Speed Rack

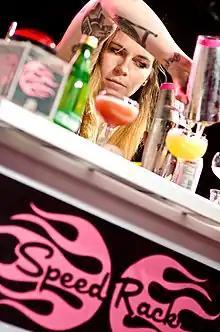
Speed Rack 2013

Speed Rack is a speed bartending competition for women in the United States that was cofounded by bartenders Ivy Mix and Lynnette Marrero. In 2011, Mix approached Marrero, who was the president of the New York City chapter of LUPEC (Ladies United for the Preservation of Endangered Cocktails), about creating a competition to showcase talented women in the craft cocktail world. The competition raises funds for Breast Cancer education, prevention and research, while promoting women bartenders in an largely male promoted industry.